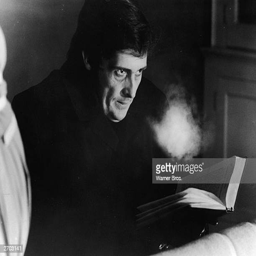
actor reads from poetry book in a scene from the film directed by film director